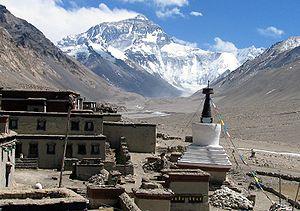
L'Everest, en tibétain : ཇོ་མོ་གླང་མ, Wylie : jo mo glang ma, THL : jomo lang ma parfois translitterré Chomolungma, en népalais : सगरमाथा, Sagarmāthā, aussi appelé mont Everest, est une montagne située dans la chaîne de l'Himalaya, à la frontière entre le Népal et la Chine.
Le Nyctalope est un personnage de fiction français créé par Jean de la Hire. Tirant son nom de sa vision parfaite en pleine nuit, cet aventurier vit ses exploits grâce à ses activités d'explorateur, de détective, ainsi que d'agent des services secrets français.